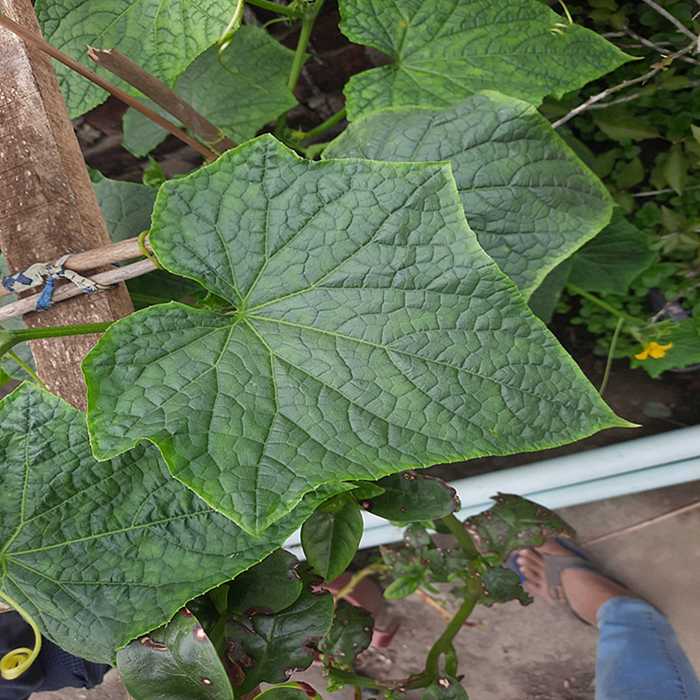
Plant: Cucumber
Label: Fresh leaf